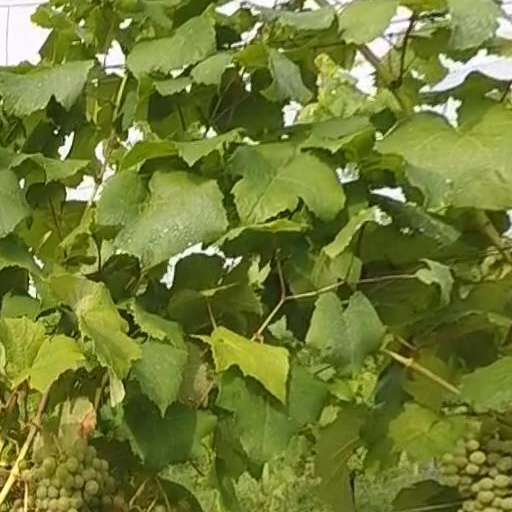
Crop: grape